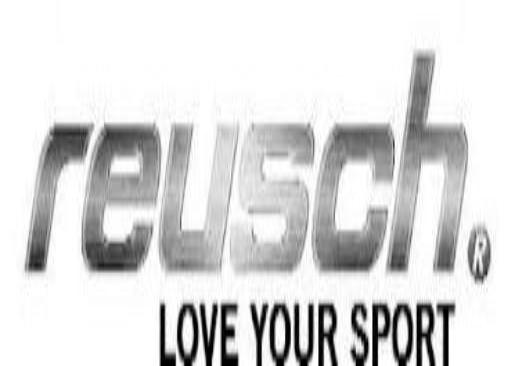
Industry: Clothes